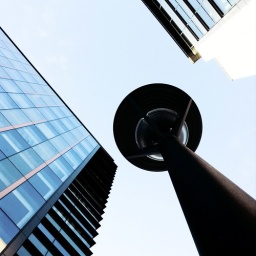
Street lamp in office district of Glasgow, down by the Clyde